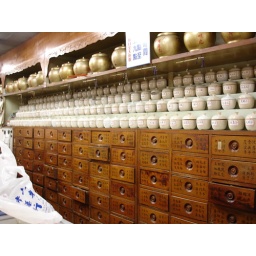
Jars and wooden drawer in a Taiwanese apothecary shop